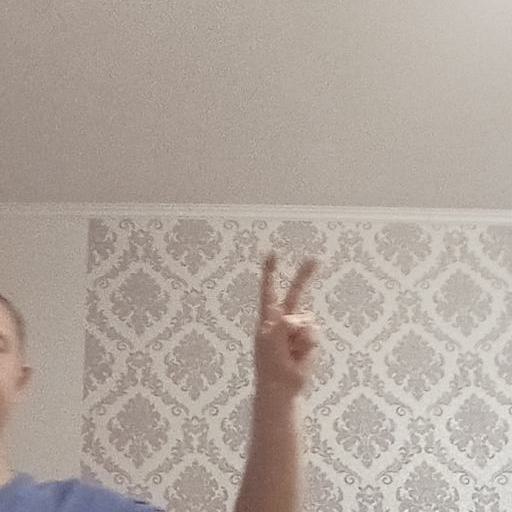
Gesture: peace